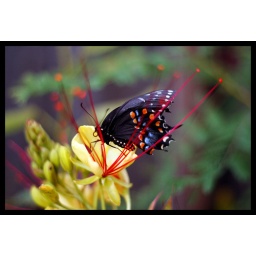
Injured butterfly on my friend's Bird of Paradise plant in her backyard. copyright Rebecca Sikes 2010